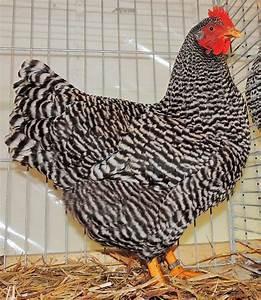
chicken